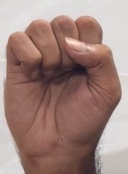
ASL sign: S